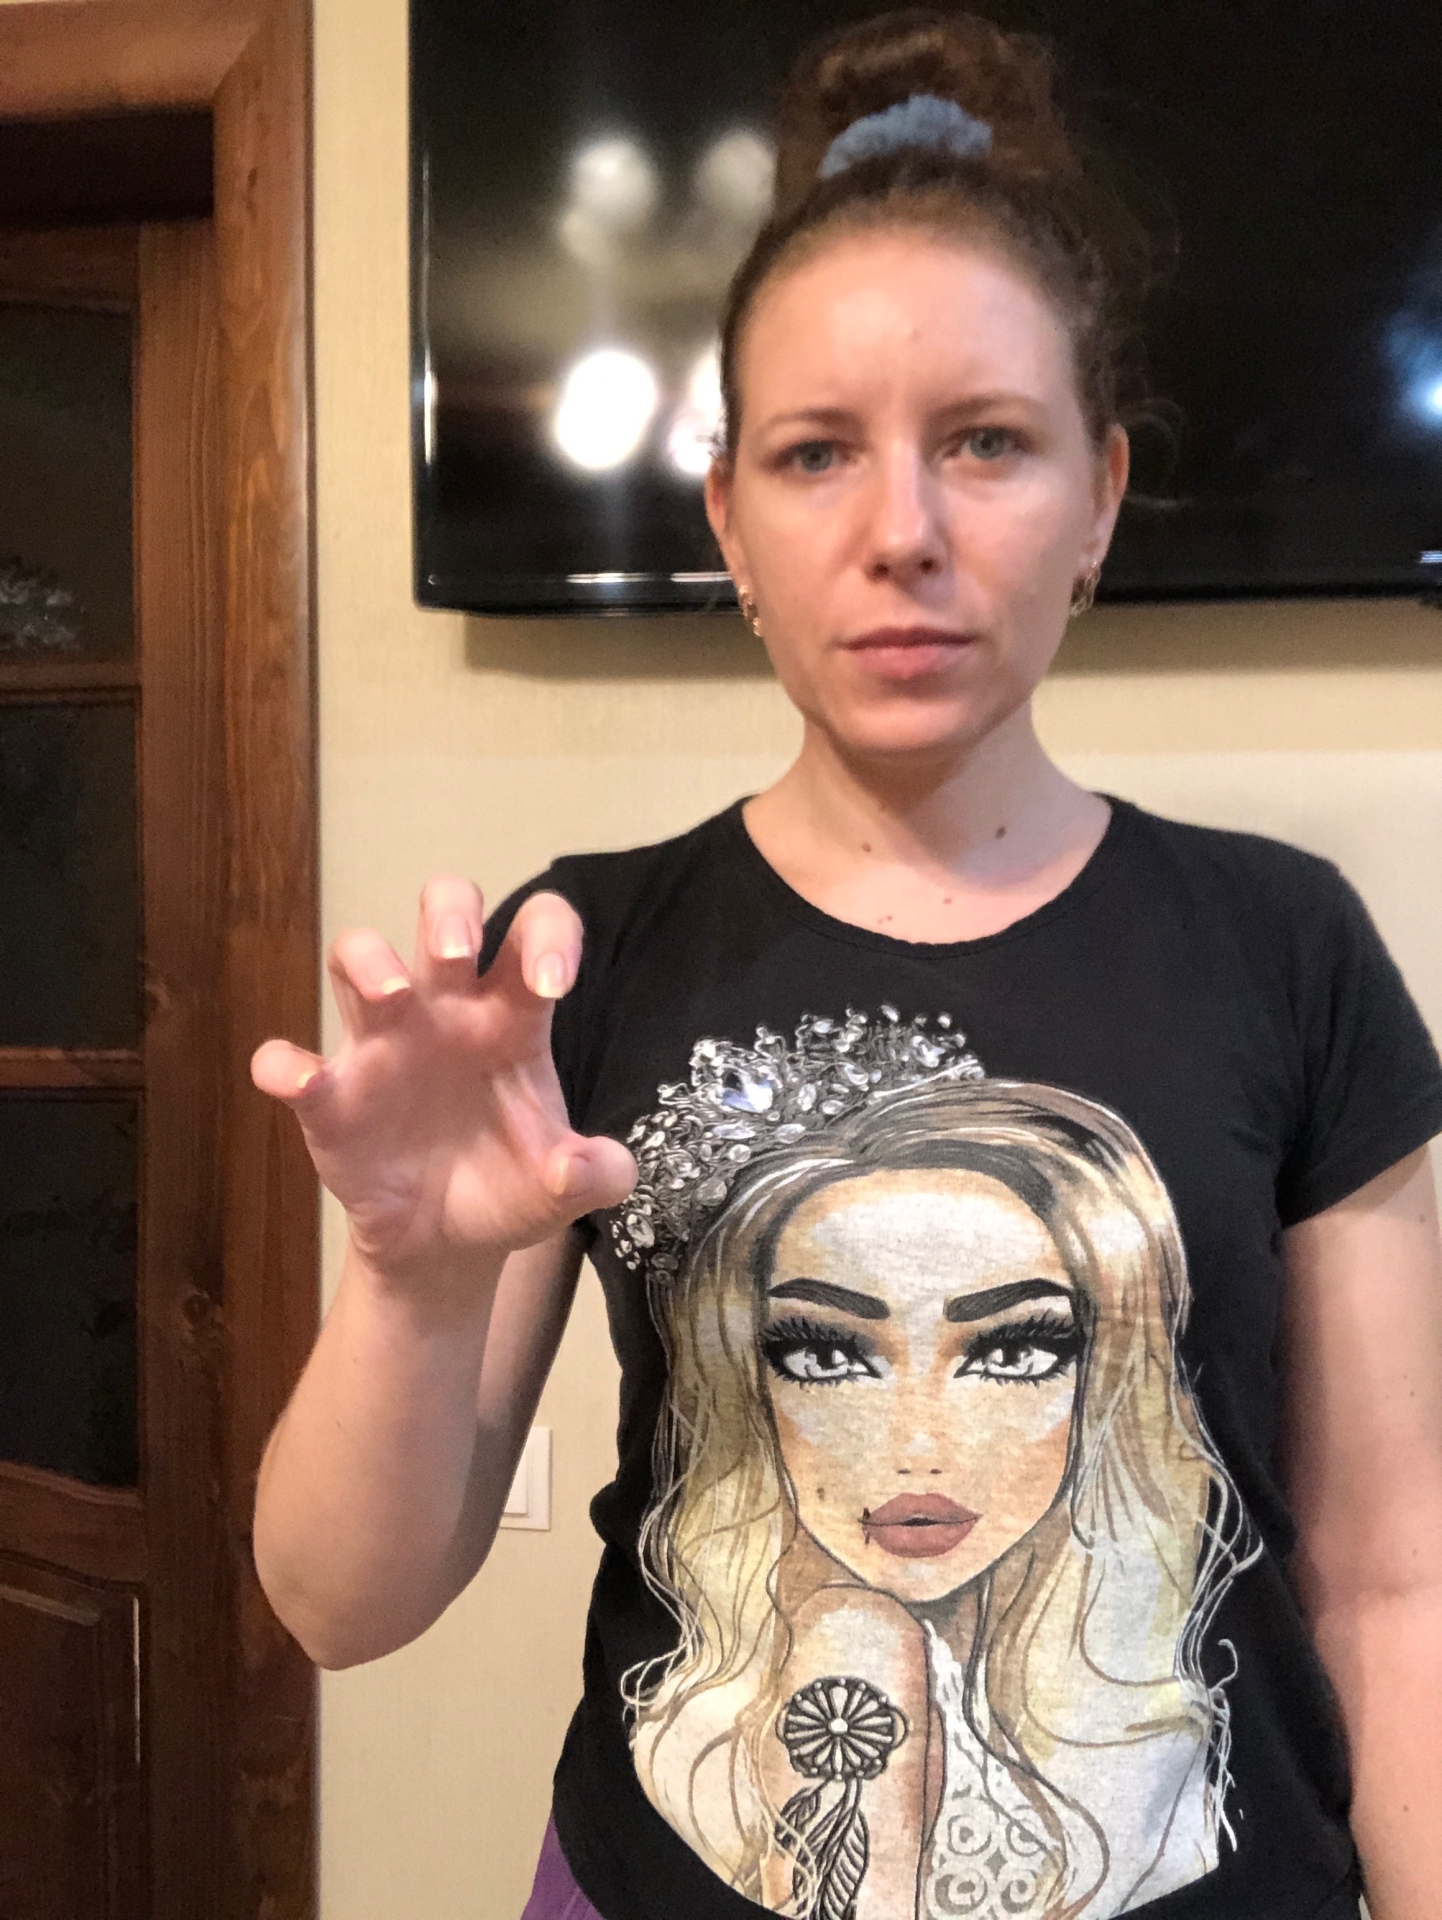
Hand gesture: grabbing